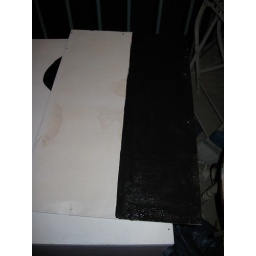
The black half will show in the oven. Yet to paint the pink half for the cabinet.